Caffeine

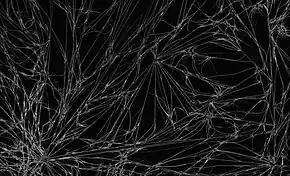
Fibrous crystals of purified caffeine. Dark-field microscopy image, about 7 mm × 11 mm.

Germany, the birthplace of decaffeinated coffee, is home to several decaffeination plants, including the world's largest, Coffein Compagnie. Over half of the decaf coffee sold in the U.S. first travels from the tropics to Germany for caffeine removal before making its way to American consumers.